Antalya

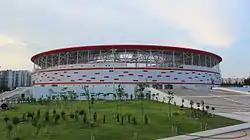
Antalya Stadium

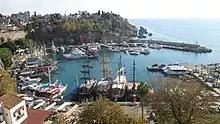
Scene around Kaleiçi, the old city center

The mayor of the Antalya Metropolitan Municipality is Muhittin Böcek of the CHP, in office since 2019. For general elections, Antalya elects 18 Members of Parliament to the Turkish Grand National Assembly.